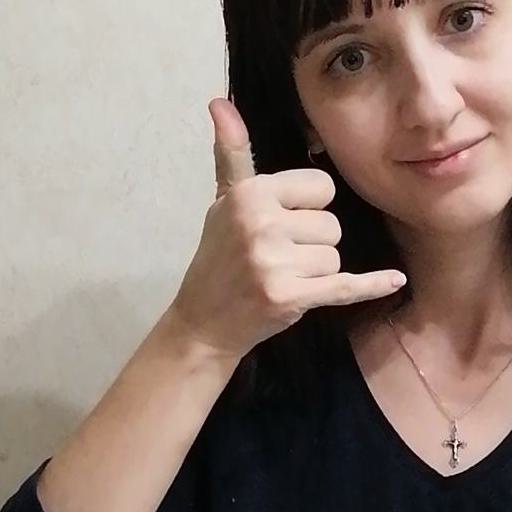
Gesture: call